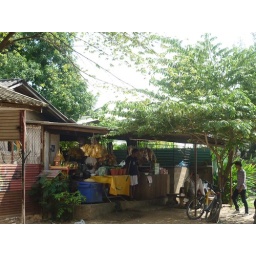
Next door to our house in Vientianne